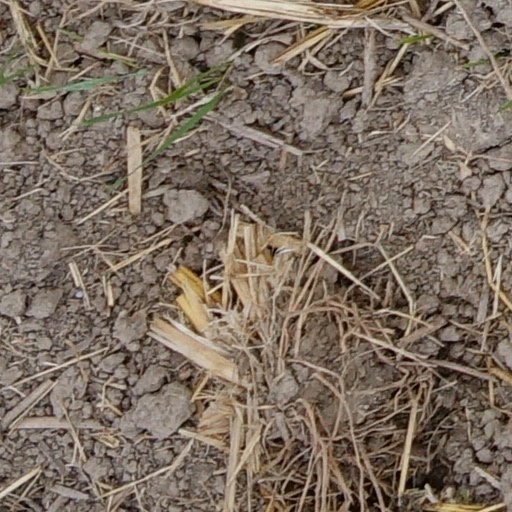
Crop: wheat